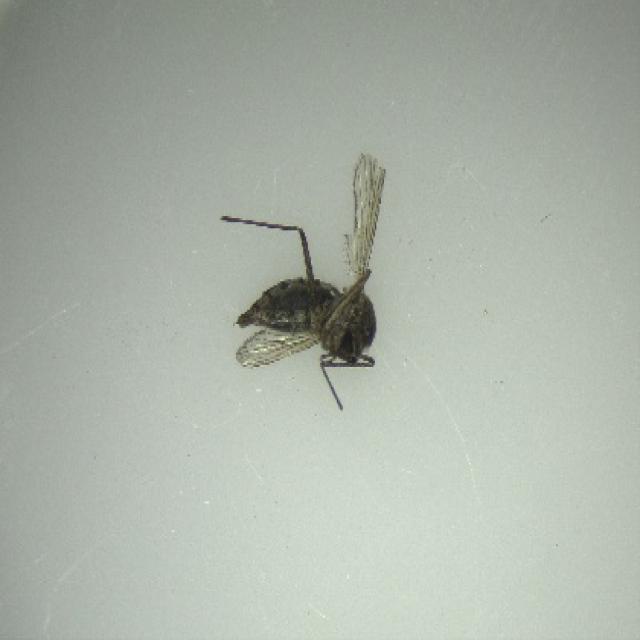
Species: aedes_vexans